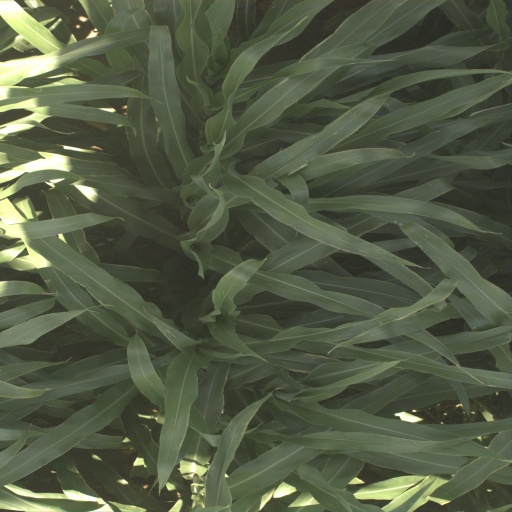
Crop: sorghum